Jōkōryū Takayuki

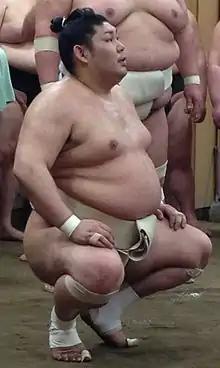
Jōkōryū in 2013

is a Japanese former professional sumo wrestler. He made his professional debut in 2011 after a successful college career in sumo. He currently holds the record for the most consecutive wins since entering professional sumo, with 27, and for the fastest rise to the top "makuuchi" division from the lowest "jonokuchi" division (nine tournaments). His highest was "komusubi", which he reached in September 2014. However, because of injuries he fell down the rankings, reaching a low of "sandanme" 23 in November 2016. He returned to the "jūryō" division for four tournaments from November 2020 until May 2021, but announced his retirement in September 2022 having fallen to the "makushita" division.